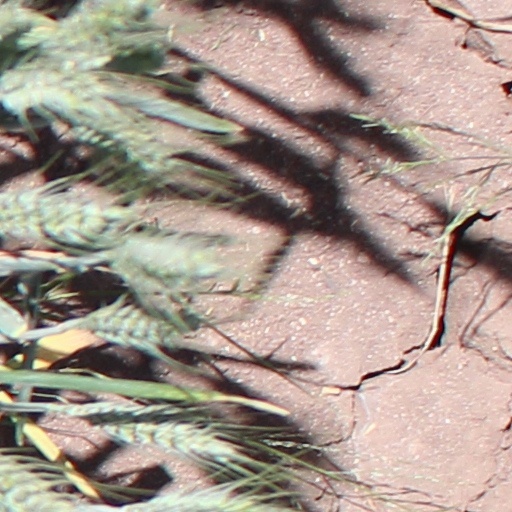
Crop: wheat